University of Leicester

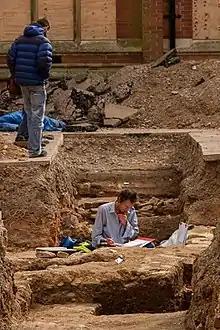
Archaeologists working on the site of Richard III's grave, in the former Greyfriars Church, in September 2012

In 1957, the University College was granted its royal charter, and has since then had the status of a university with the right to award its own degrees. The Percy Gee Student Union building was opened by Queen Elizabeth II on 9 May 1958.